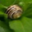
Label: snail